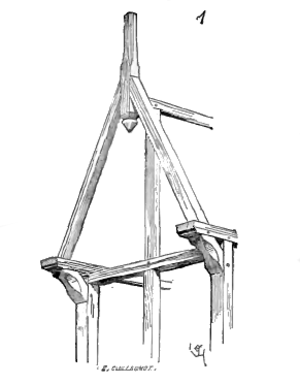
Le gable est à l'origine la figure triangulaire formée par les arbalétriers d'une lucarne.